James W. Cameron

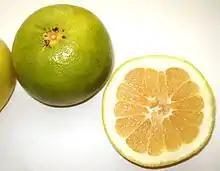
Oroblanco is a very popular grapefruit variety, praised for its sweetness. Was developed by James W. Cameron together with Robert K. Soost.

Together with Robert Soost he developed the Oroblanco and Melogold grapefruits, and the encore and pixie mandarins, which turned out to be of major importance. By 1954, he had developed 484 hybrid citrus seedlings, most of them resistant against nematodes, together with Richard C. Baines.